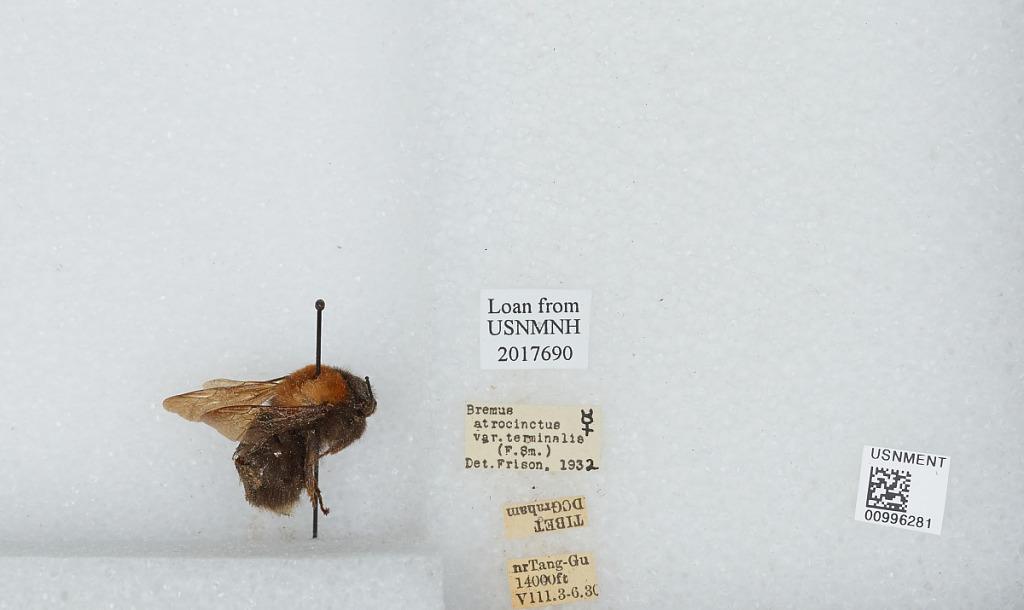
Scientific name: Bombus (Festivobombus) festivus Smith
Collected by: D. Graham
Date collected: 1930-8-3
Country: China
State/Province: Tibet Autonomous Region
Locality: near Tang-Gu
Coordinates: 32.9997, 91.6808
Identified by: Frison